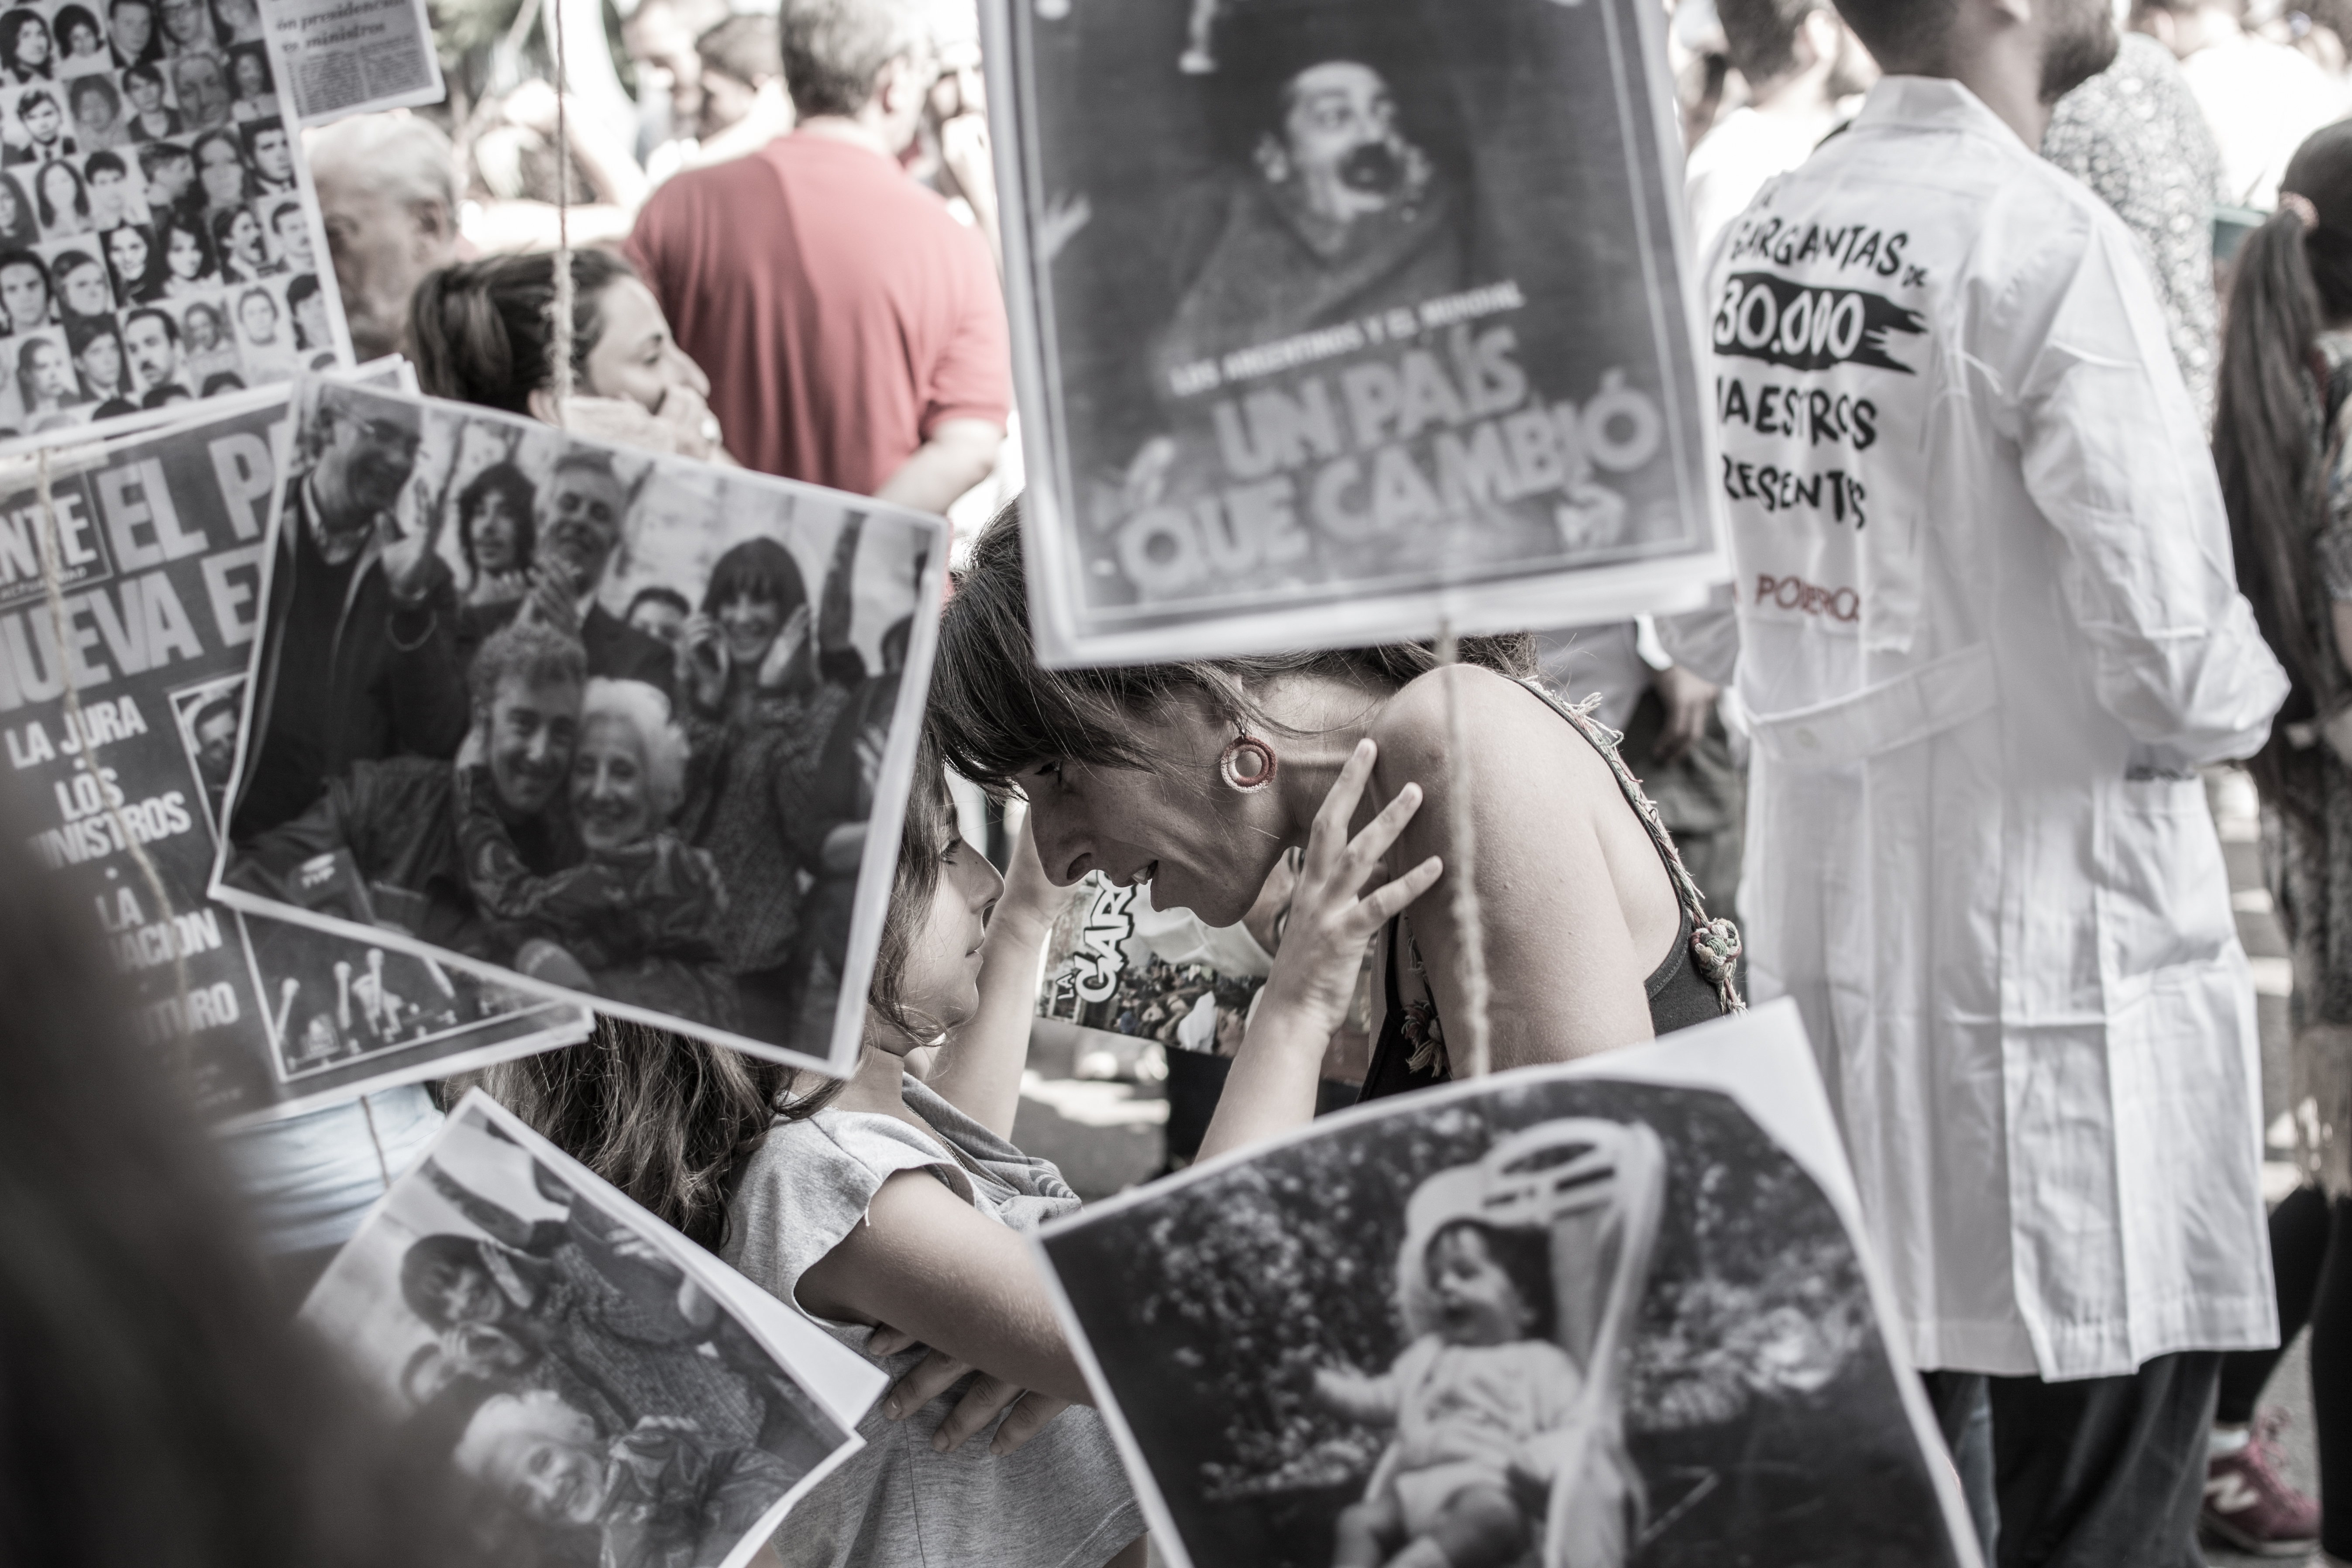
crowd, demonstration, protest